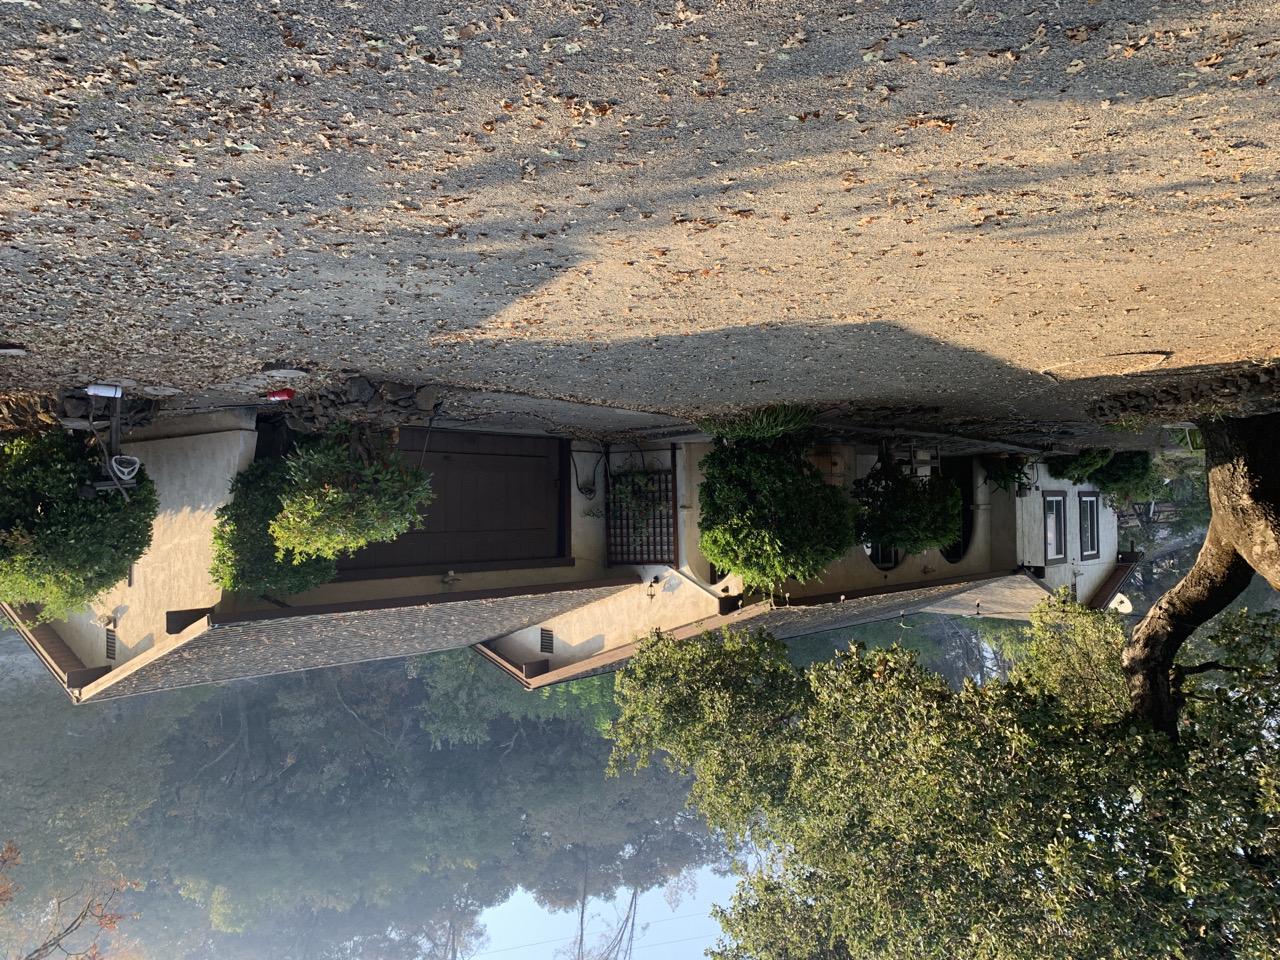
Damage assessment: no_damage